Alexis Aminoff

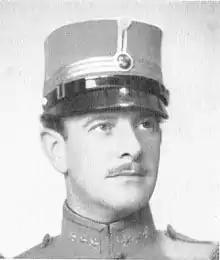

Gregor Iwan Alexis Feodor Aminoff (4 April 1897 – 26 April 1977) was a Swedish diplomat and chamberlain.